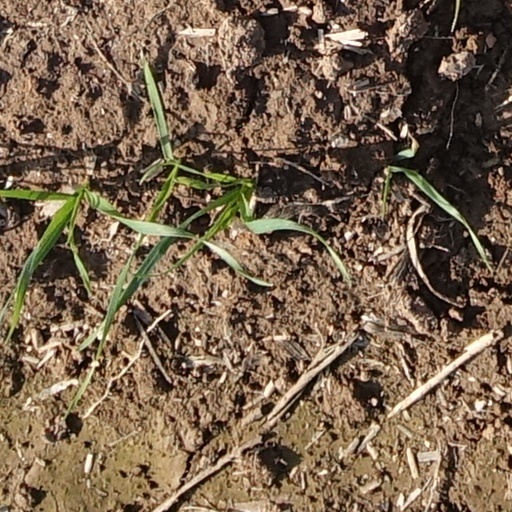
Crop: wheat